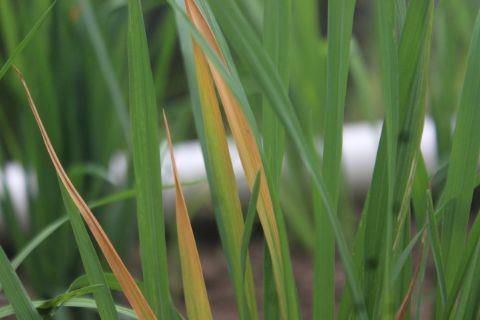
Disease: Tungro